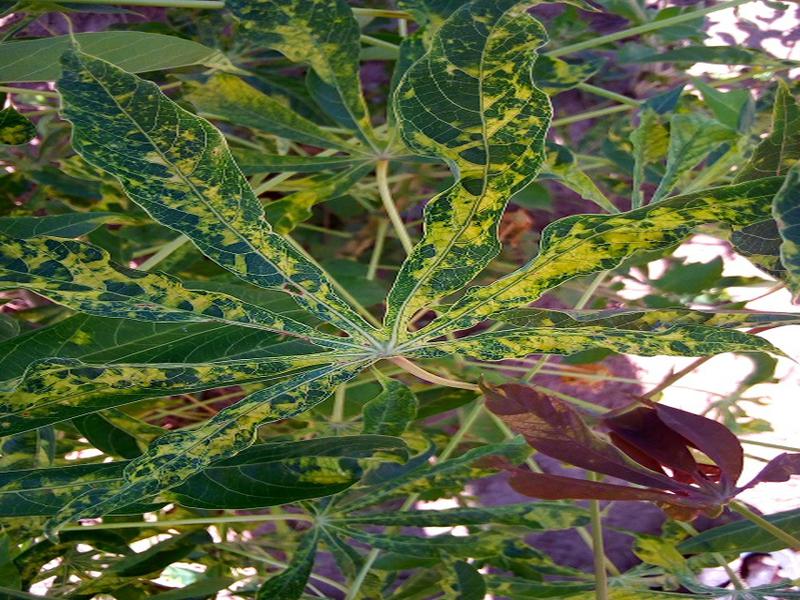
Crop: cassava
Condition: mosaic_disease